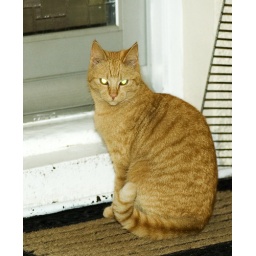
George patiently waiting to go in the house for his supper. Note the friendly face and warm, welcoming eyes.